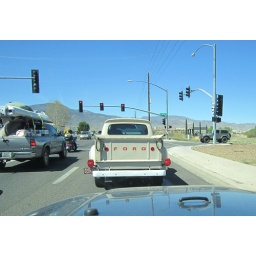
I'm always amazed how many nice old cars &amp;amp; trucks there are around Cottonwood, Arizona.